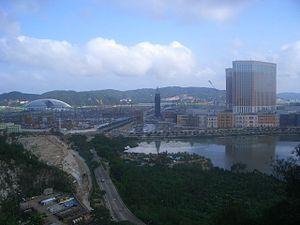
Cotai, en cantonais 路凼城, mot-valise formé de Coloane et Taipa, est un quartier de Macao sur une terre-pleine de 5,2 km² de superficie gagné sur le Seac Pai Van situé entre les îles de Taipa et de Coloane, à Macao. Il n'a pas encore de statut administratif bien défini.